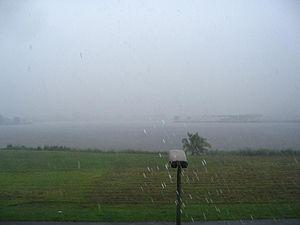
Le lac Bois Chaudat de Kourou, Guyane française. Photo prise par Arria Belli pendant la saison des pluies, fin février 2006. Italiano: Il lago Bois Chaudat di Kourou, in Guyana francese. Foto scattata da Arria Belli durante la stagione delle piogge, la fine di febbraio 2006. Español: El lago Bois Chaudat de Kourou, en Guayana francesa. Foto sacada por Arria Belli durante la temporada de lluvias, a fines de febrero 2006. Català: El llac de Kourou, en Guaiana francesa. Foto de Arria Belli, estació plujós, als últims dies de febrer.